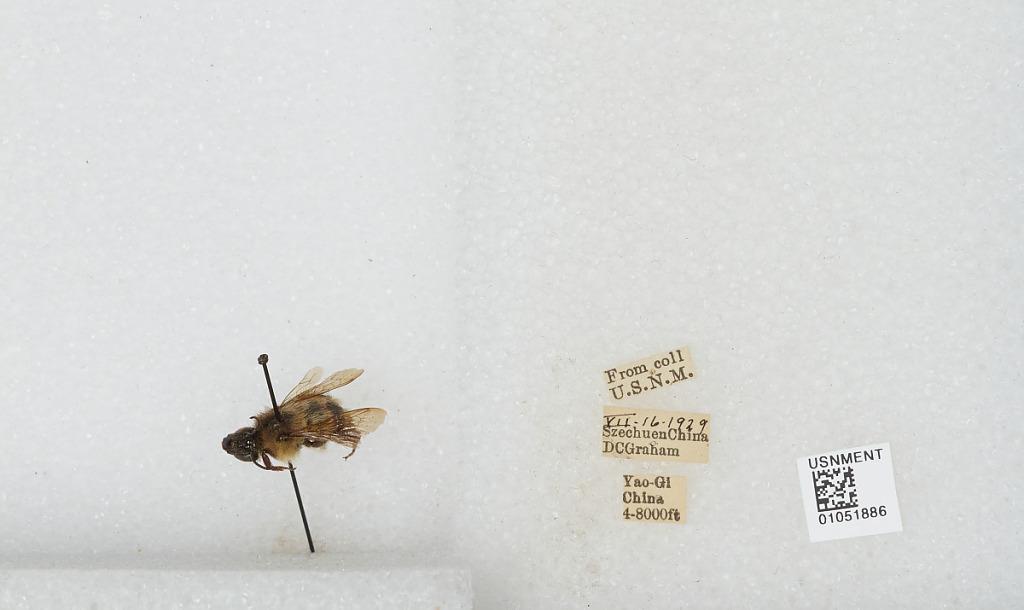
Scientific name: Bombus sp.
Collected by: D. Graham
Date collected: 1929-7-16
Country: China
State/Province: Sichuan
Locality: Yao-Gi